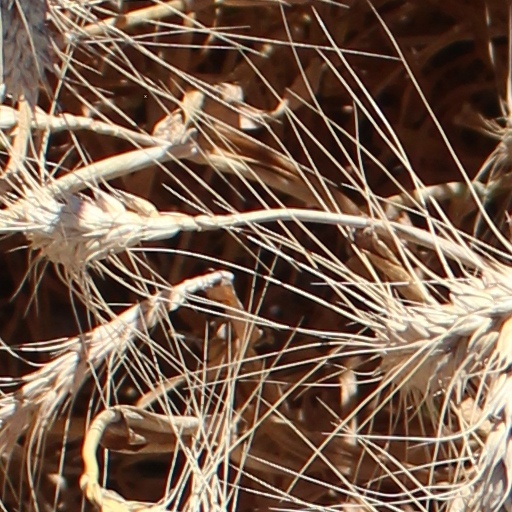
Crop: wheat